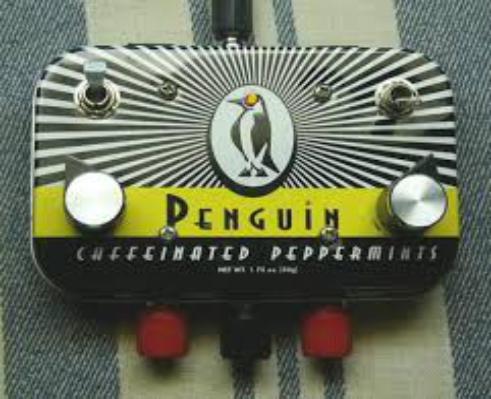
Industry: Food